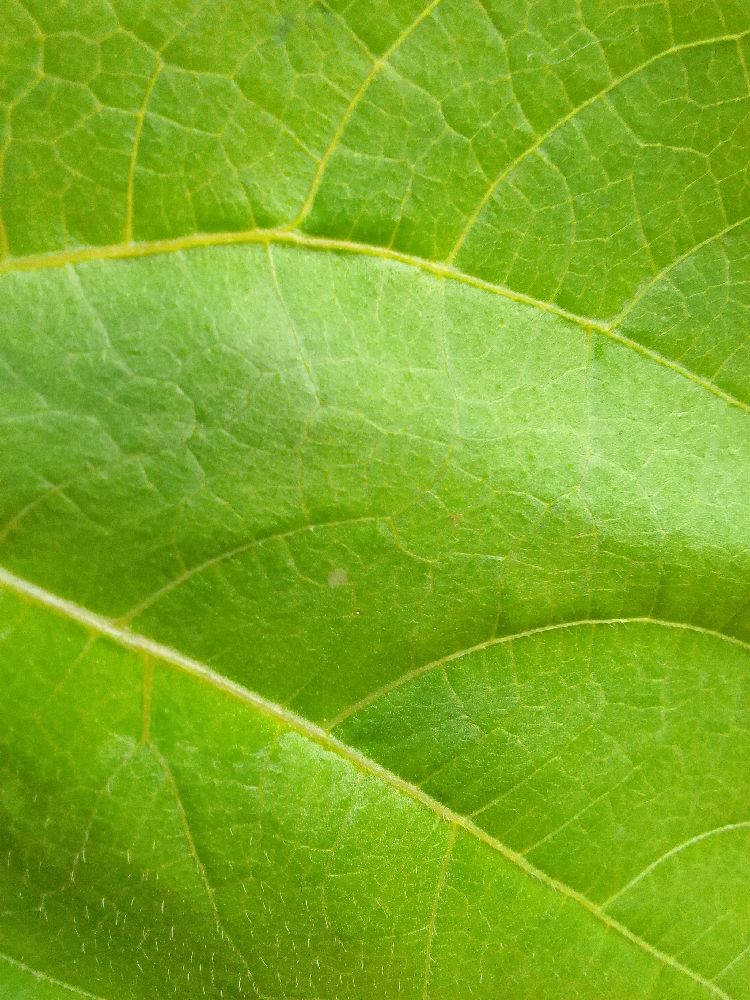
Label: healthy